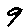
Label: 9